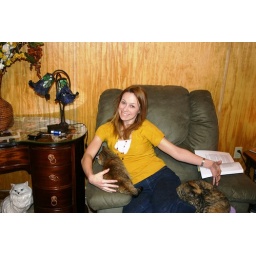
comfy sofa chair- preferred by cats and people